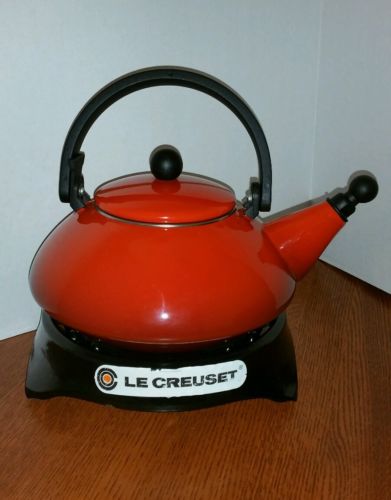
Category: kettle